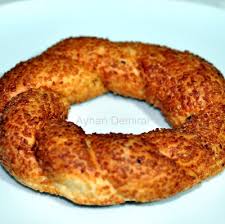
Yemek: simit